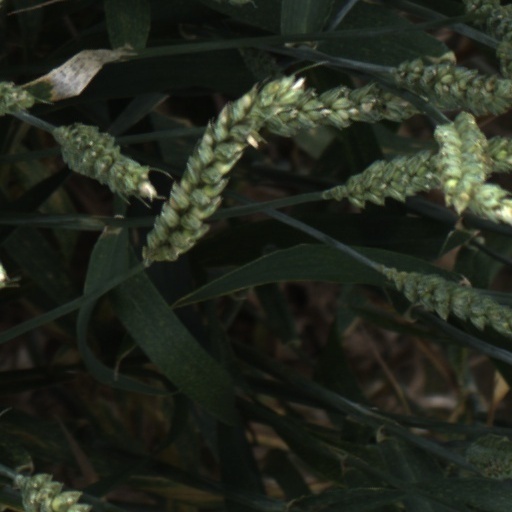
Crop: wheat